Mahomet, Illinois

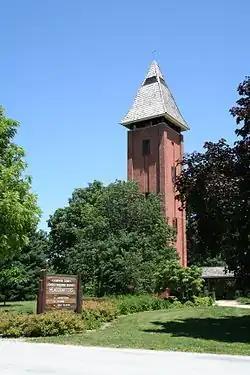
"HI Tower" at the Champaign County Forest Preserve District Headquarters in Lake of the Woods Forest Preserve, Mahomet, Illinois.

The most popular tourist attractions in Mahomet are all Champaign County Forest Preserve District properties: Lake of the Woods Park and its award-winning Hartwell C. Howard Golf Course, and the River Bend Forest Preserve. Lake of the Woods Forest Preserve is a park along the Sangamon River. The park features a botanical garden, a lake, a picturesque covered bridge and also offers activities like boating, fishing, cross country skiing, and sledding. Within Lake of the Woods Park is the Museum of the Grand Prairie (formerly called the Early American Museum), which has a collection that features life in the 19th and early 20th century in East-Central Illinois. The park has a bike path and a bell tower. The Hartwell C. Howard Golf Course is an 18-hole regulation course, a 9-hole par 3 course, and a practice range. The River Bend Forest Preserve is , of which is water. The park has two large lakes, one of them being the largest lake in Champaign County and of forest along the Sangamon River.